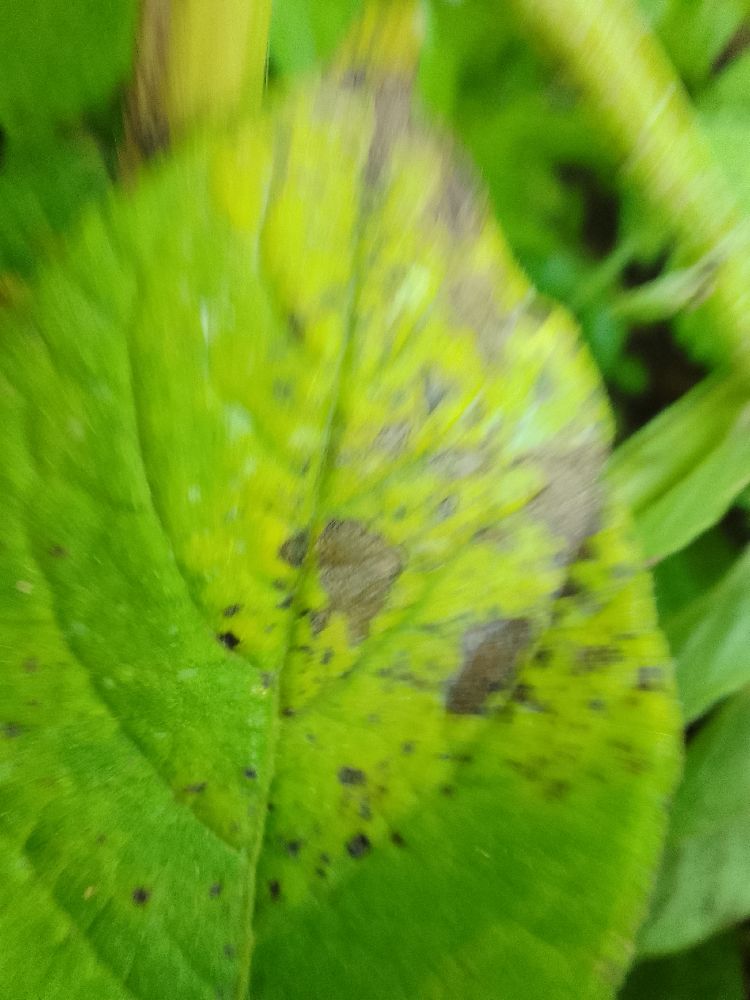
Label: Early blight